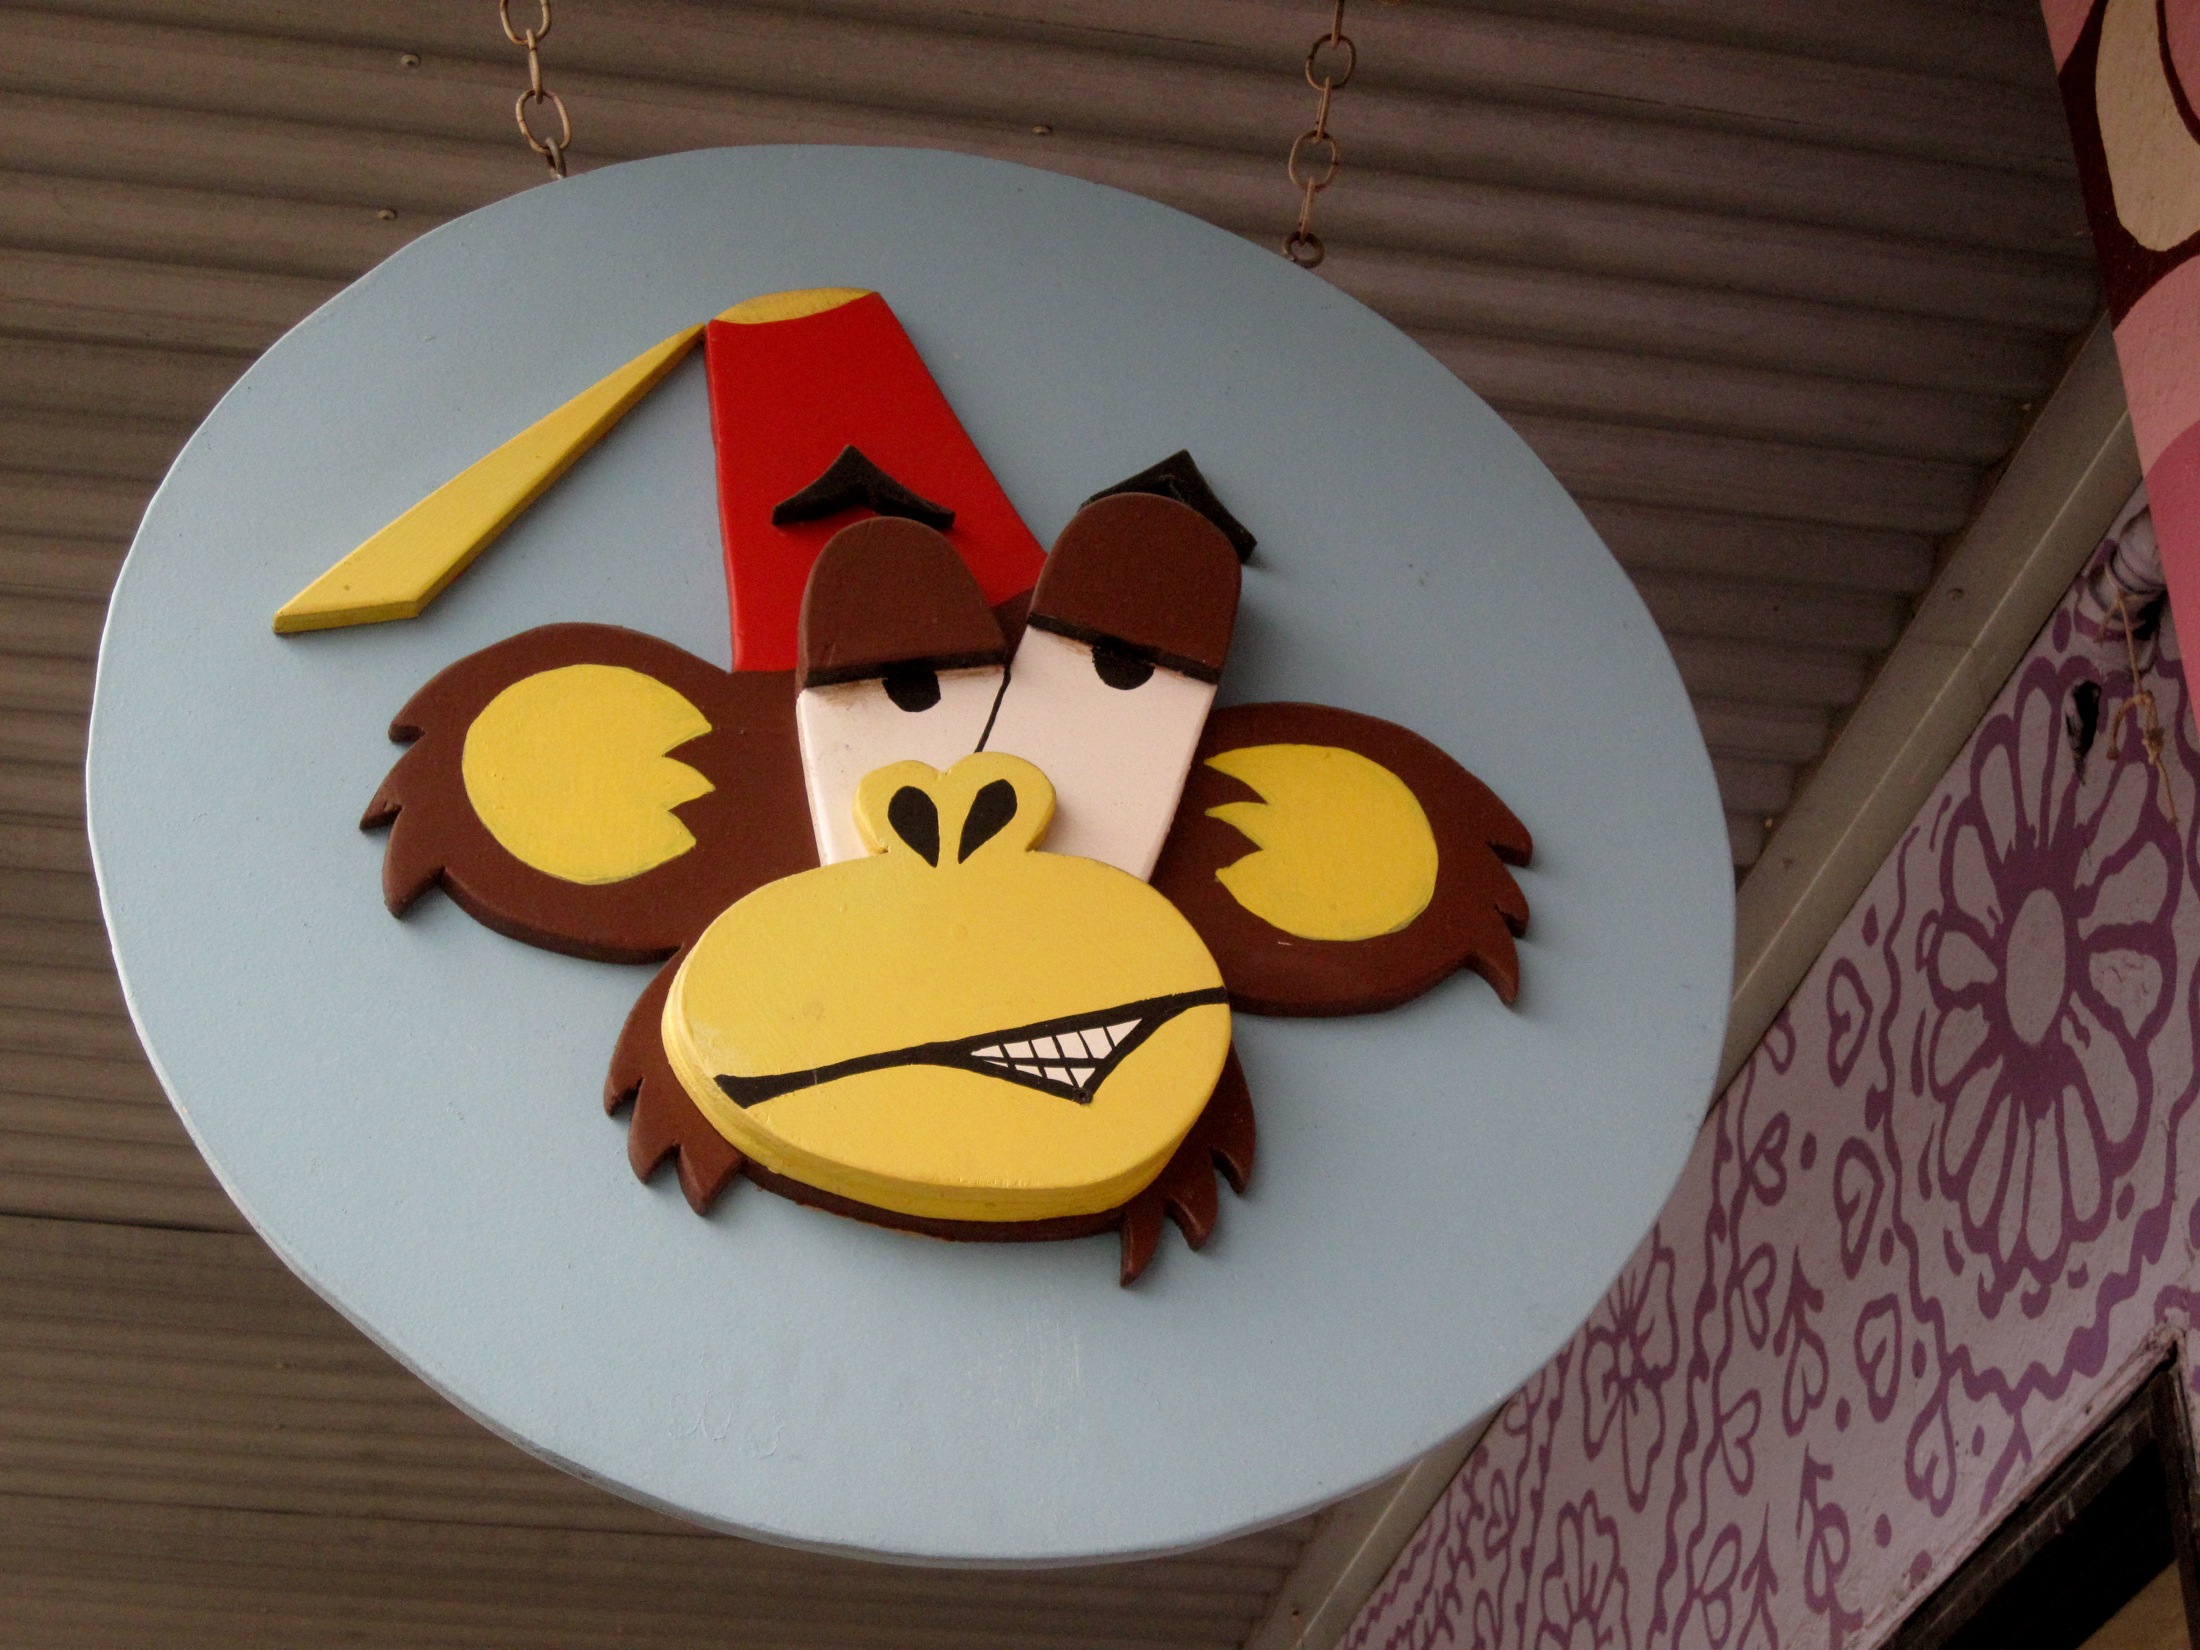
table, austin